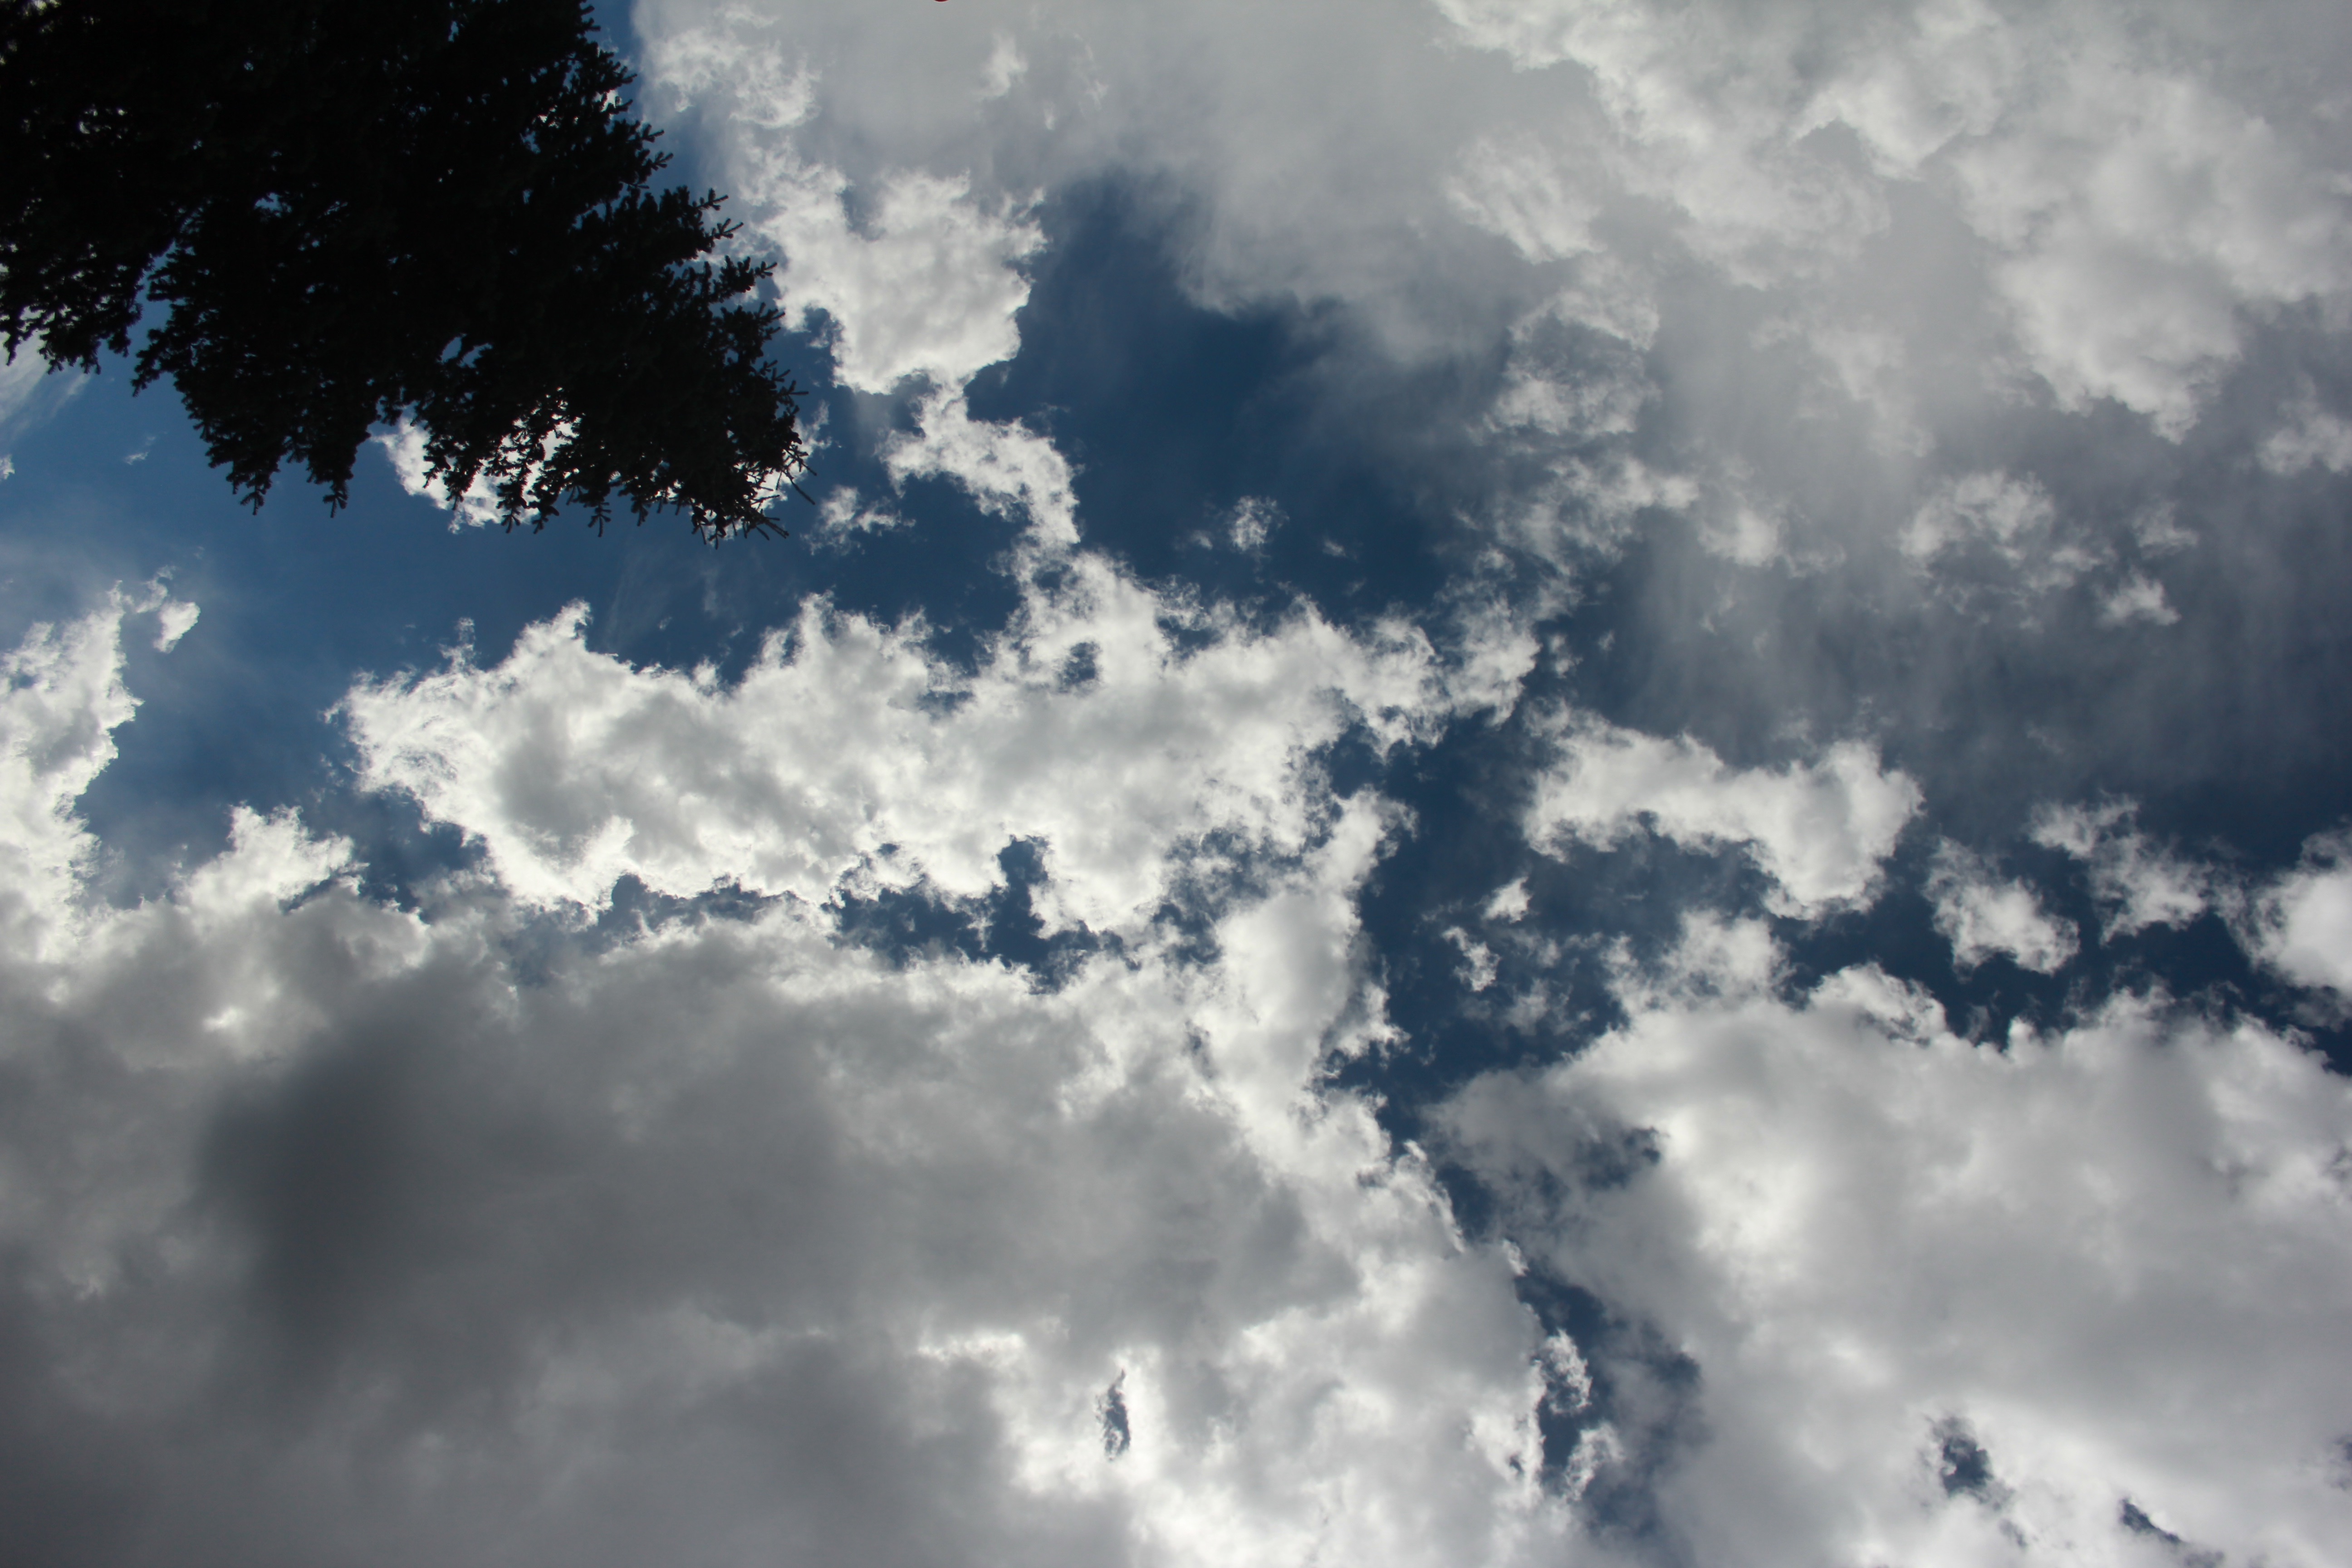
cloud, sky, sunlight, atmosphere, daytime, cumulus, darkness, monochrome, meteorological phenomenon, atmosphere of earth